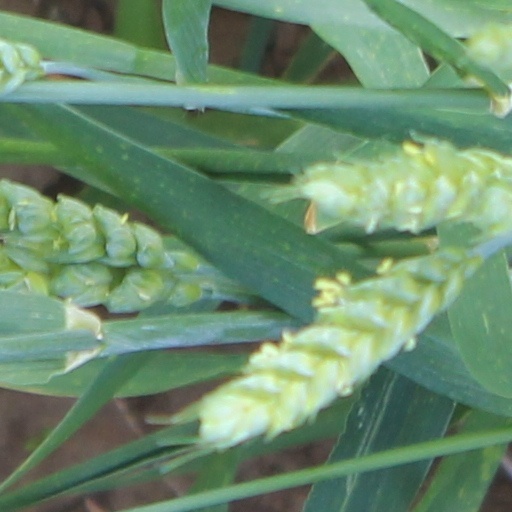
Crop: wheat